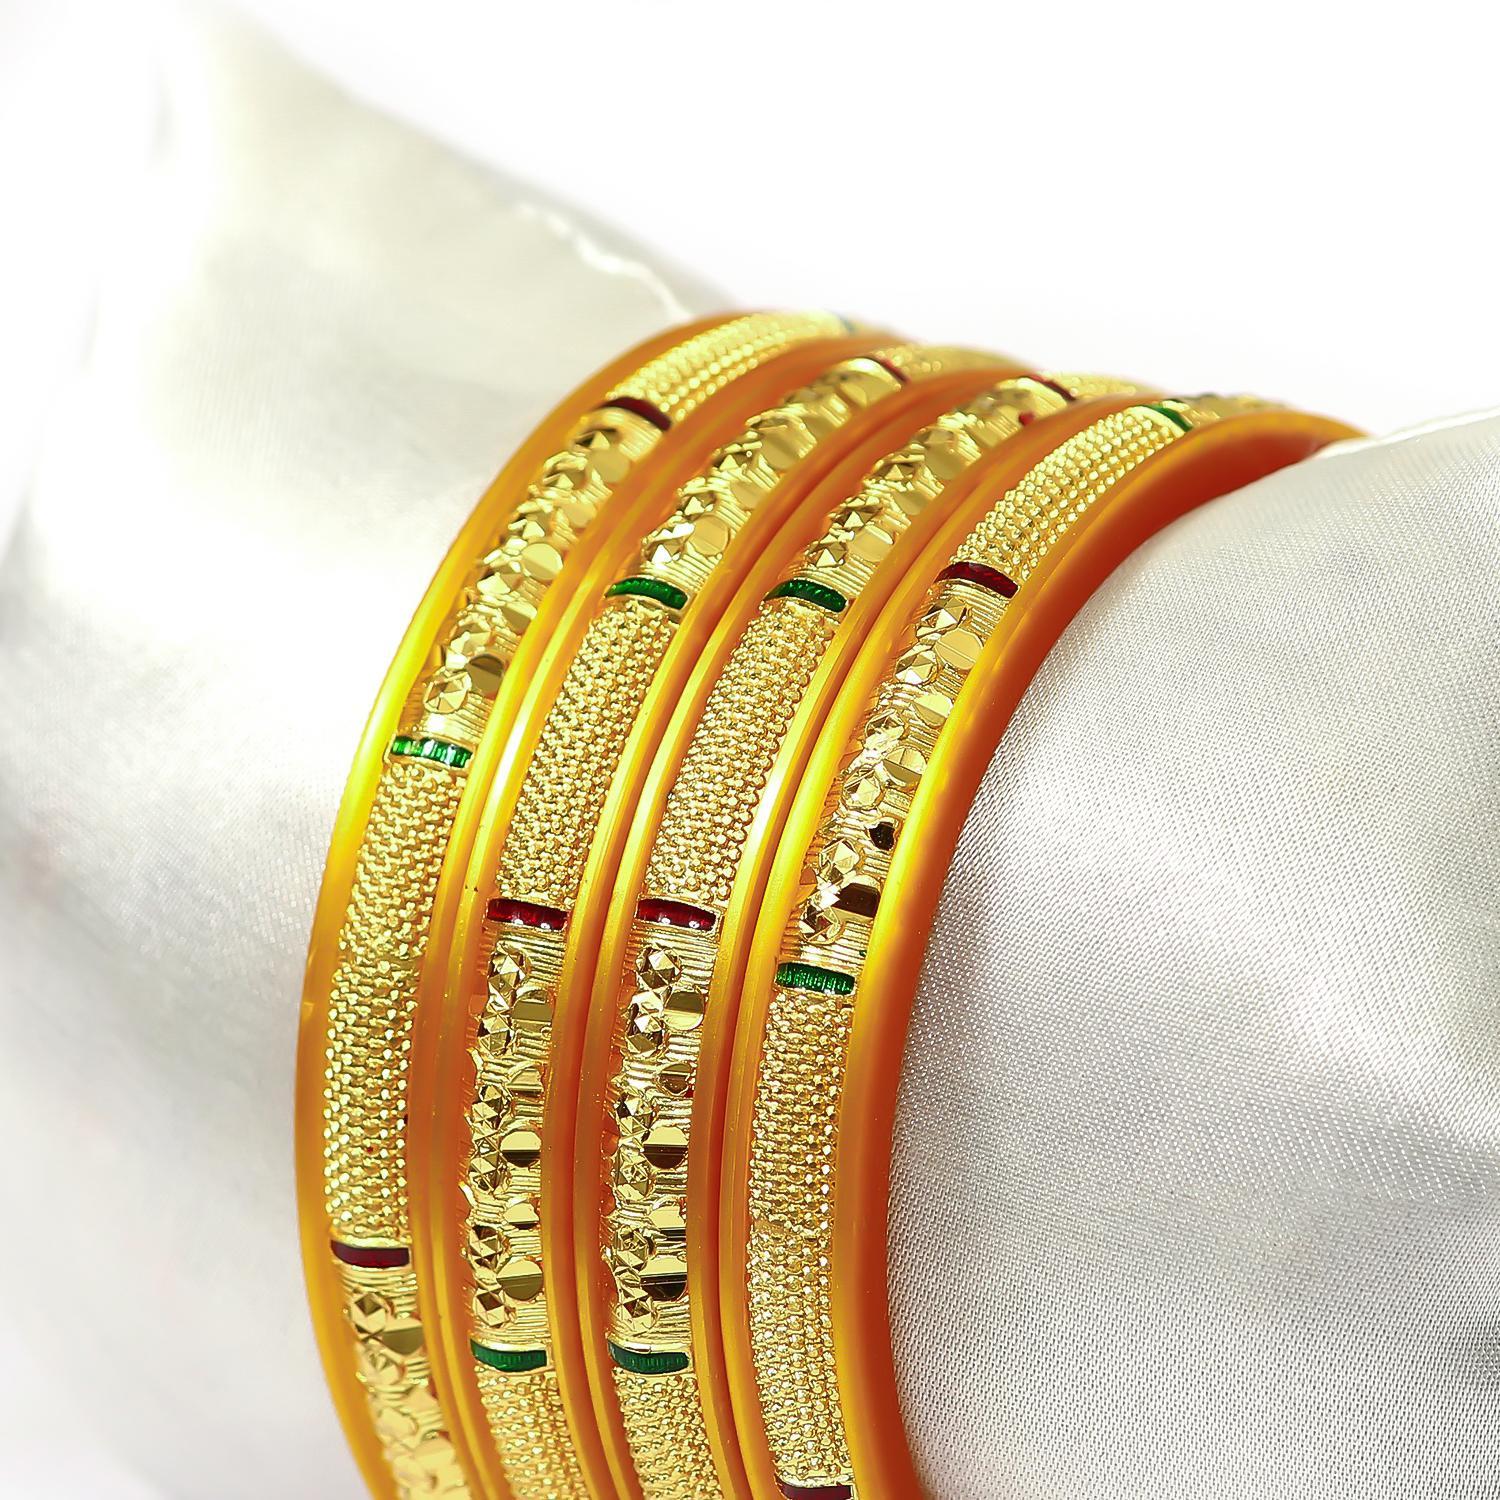
Joyeria Fashions Micro Plating Gold Plated Bangles Set (Pack of 4 Bangles)
Type: Bracelets & Bangles
Brand: Joyeria Fashions
Price: Rs. 285
Joyeria Fashions presents you long-lasting and ever-shining bangles, Get the beautiful ethnic look with these classic designer bangles, which are durable and does not get black easily even when worn daily, makes it a perfect piece of jewellery that can be worn with your favorite outfit to give it an ultimate glow. Joyeria Fashions presents you long-lasting and ever-shining bangles, Get the beautiful ethnic look with these classic designer bangles, which are durable and does not get black easily even when worn daily, makes it a perfect piece of jewellery that can be worn with your favorite outfit to give it an ultimate glow.
Features: Elegant and Classic Design Gold Bangles for Girls and Women. Comes in Pack of ...........,Type : Set of ....... Bangles, Goldplated, Long Lasting Shining even with daily wear,Intricate design and detailed designing,Ideal to wear at all parties, weddings, goes well with ethnic dress, Perfect gift for your friend